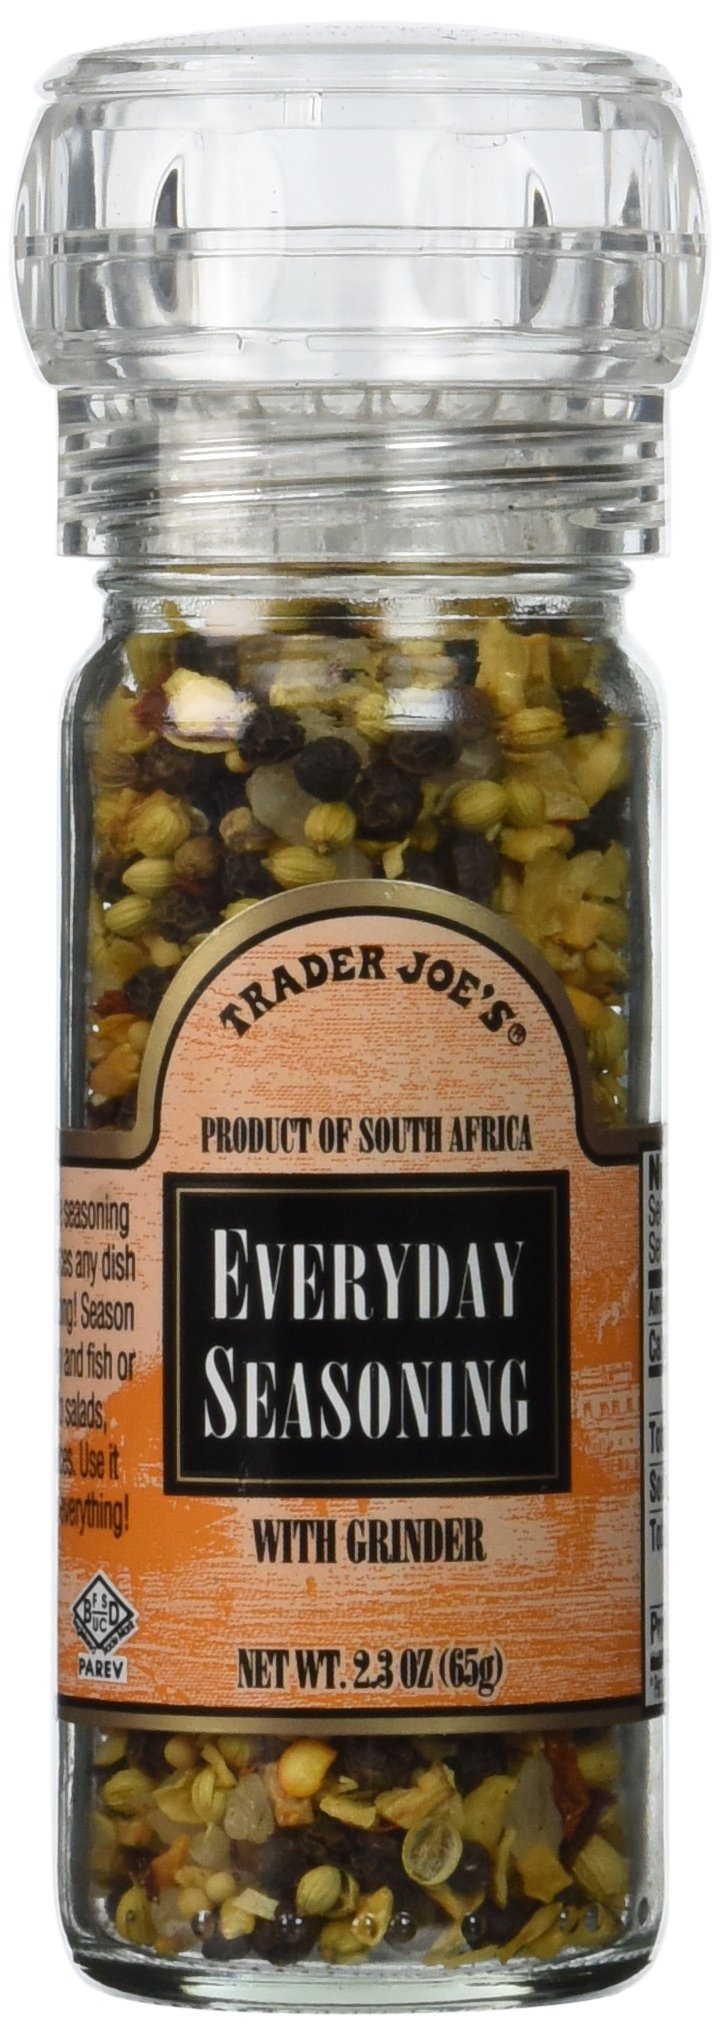
Item Name: Trader Joe's Everyday Seasoning with Built in Grinder Use on Everything Everyday Sea Salt,mustard Seeds, Black Peppercorns,coriander,onion,garlic,paprika & Chili Pepper 2.3oz
Bullet Point: Trader joe's everyday seasoning
Product Description: Trader Joe&apos;s everyday seasoning with built in grinder use on everything everyday sea salt,mustard seeds, black peppercorns,coriander,onion,garlic,paprika &amp; chili pepper
Value: 2.3
Unit: Ounce

Price: 9.99